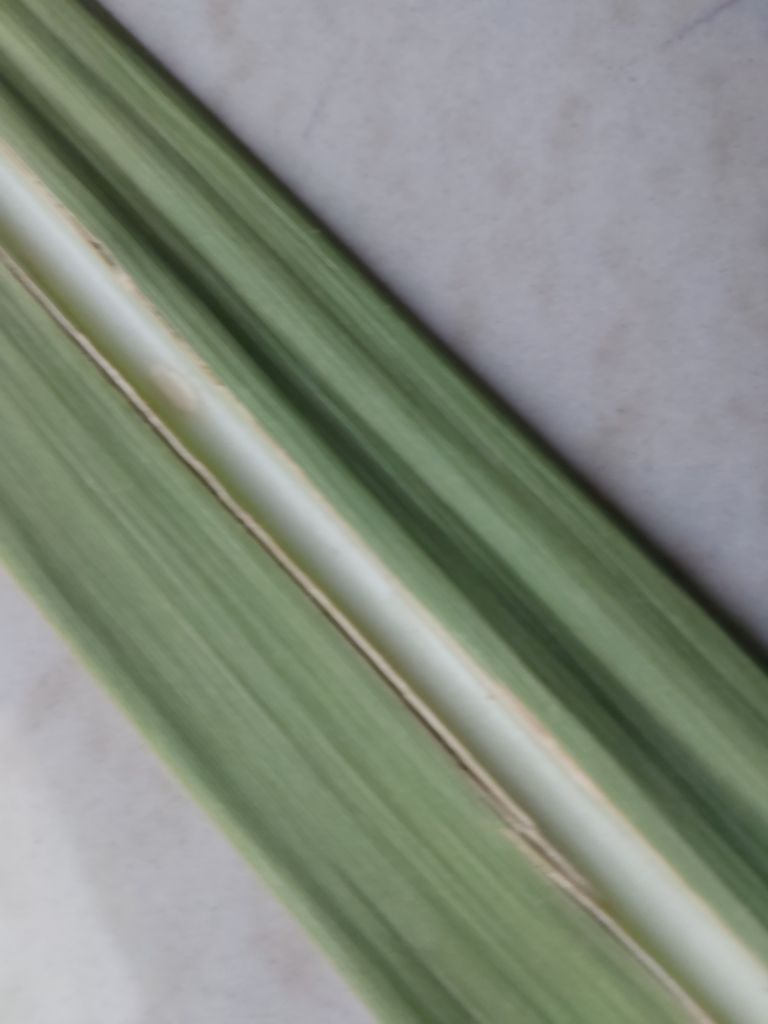
Label: Viral Disease